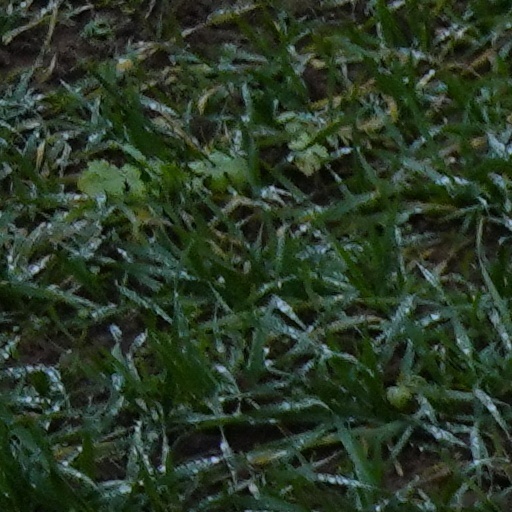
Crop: wheat